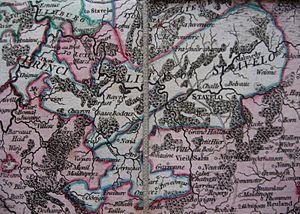
La Voie des Ardennes est l'un des axes de communication faisant partie d'un ensemble de routes et d'itinéraires qui constituent un réseau routier construit par la Rome antique : les voies romaines.
La Principauté de Stavelot-Malmedy ou Principauté abbatiale de Stavelot-Malmedy, était une principauté ecclésiastique du Saint-Empire romain. La souveraineté était exercée par le prince-abbé bénédictin des double monastères impériaux de Stavelot et de Malmedy fondés en 651, qui était détenteur à la fois des pouvoirs politiques et religieux de la Principauté. Avec le Duché de Bouillon et la Principauté de Liège, c'était l'un des trois territoires qui n'ont jamais fait partie des Pays-Bas espagnols. En tant que prince-abbé, l'abbé de Stavelot-Malmedy avait un siège à la Diète d'Empire sur le banc ecclésiastique du collège des princes régnants, aux côtés des princes-évêques. Avec les autres princes-abbés, il possédait une voix personnelle, contrairement aux prélats, qui possédait qu'une voix collective. En 1795, la principauté est abolie et son territoire est intégré au département de l'Ourthe. Le Congrès de Vienne de 1815 assigna Stavelot au Royaume uni des Pays-Bas et Malmedy devint une partie du district prussien d'Eupen et Malmedy. Tous deux font actuellement partie du Royaume de Belgique - depuis la révolution belge de 1830 et le traité de Versailles de 1919, respectivement.
Les Postelleries sont deux des trois circonscriptions dans la Principauté de Stavelot-Malmédy, avec le Comté de Logne, à partir du XIIe siècle jusqu’en 1795. Il s'agit de la postellerie de Stavelot et de la postellerie de Malmedy.